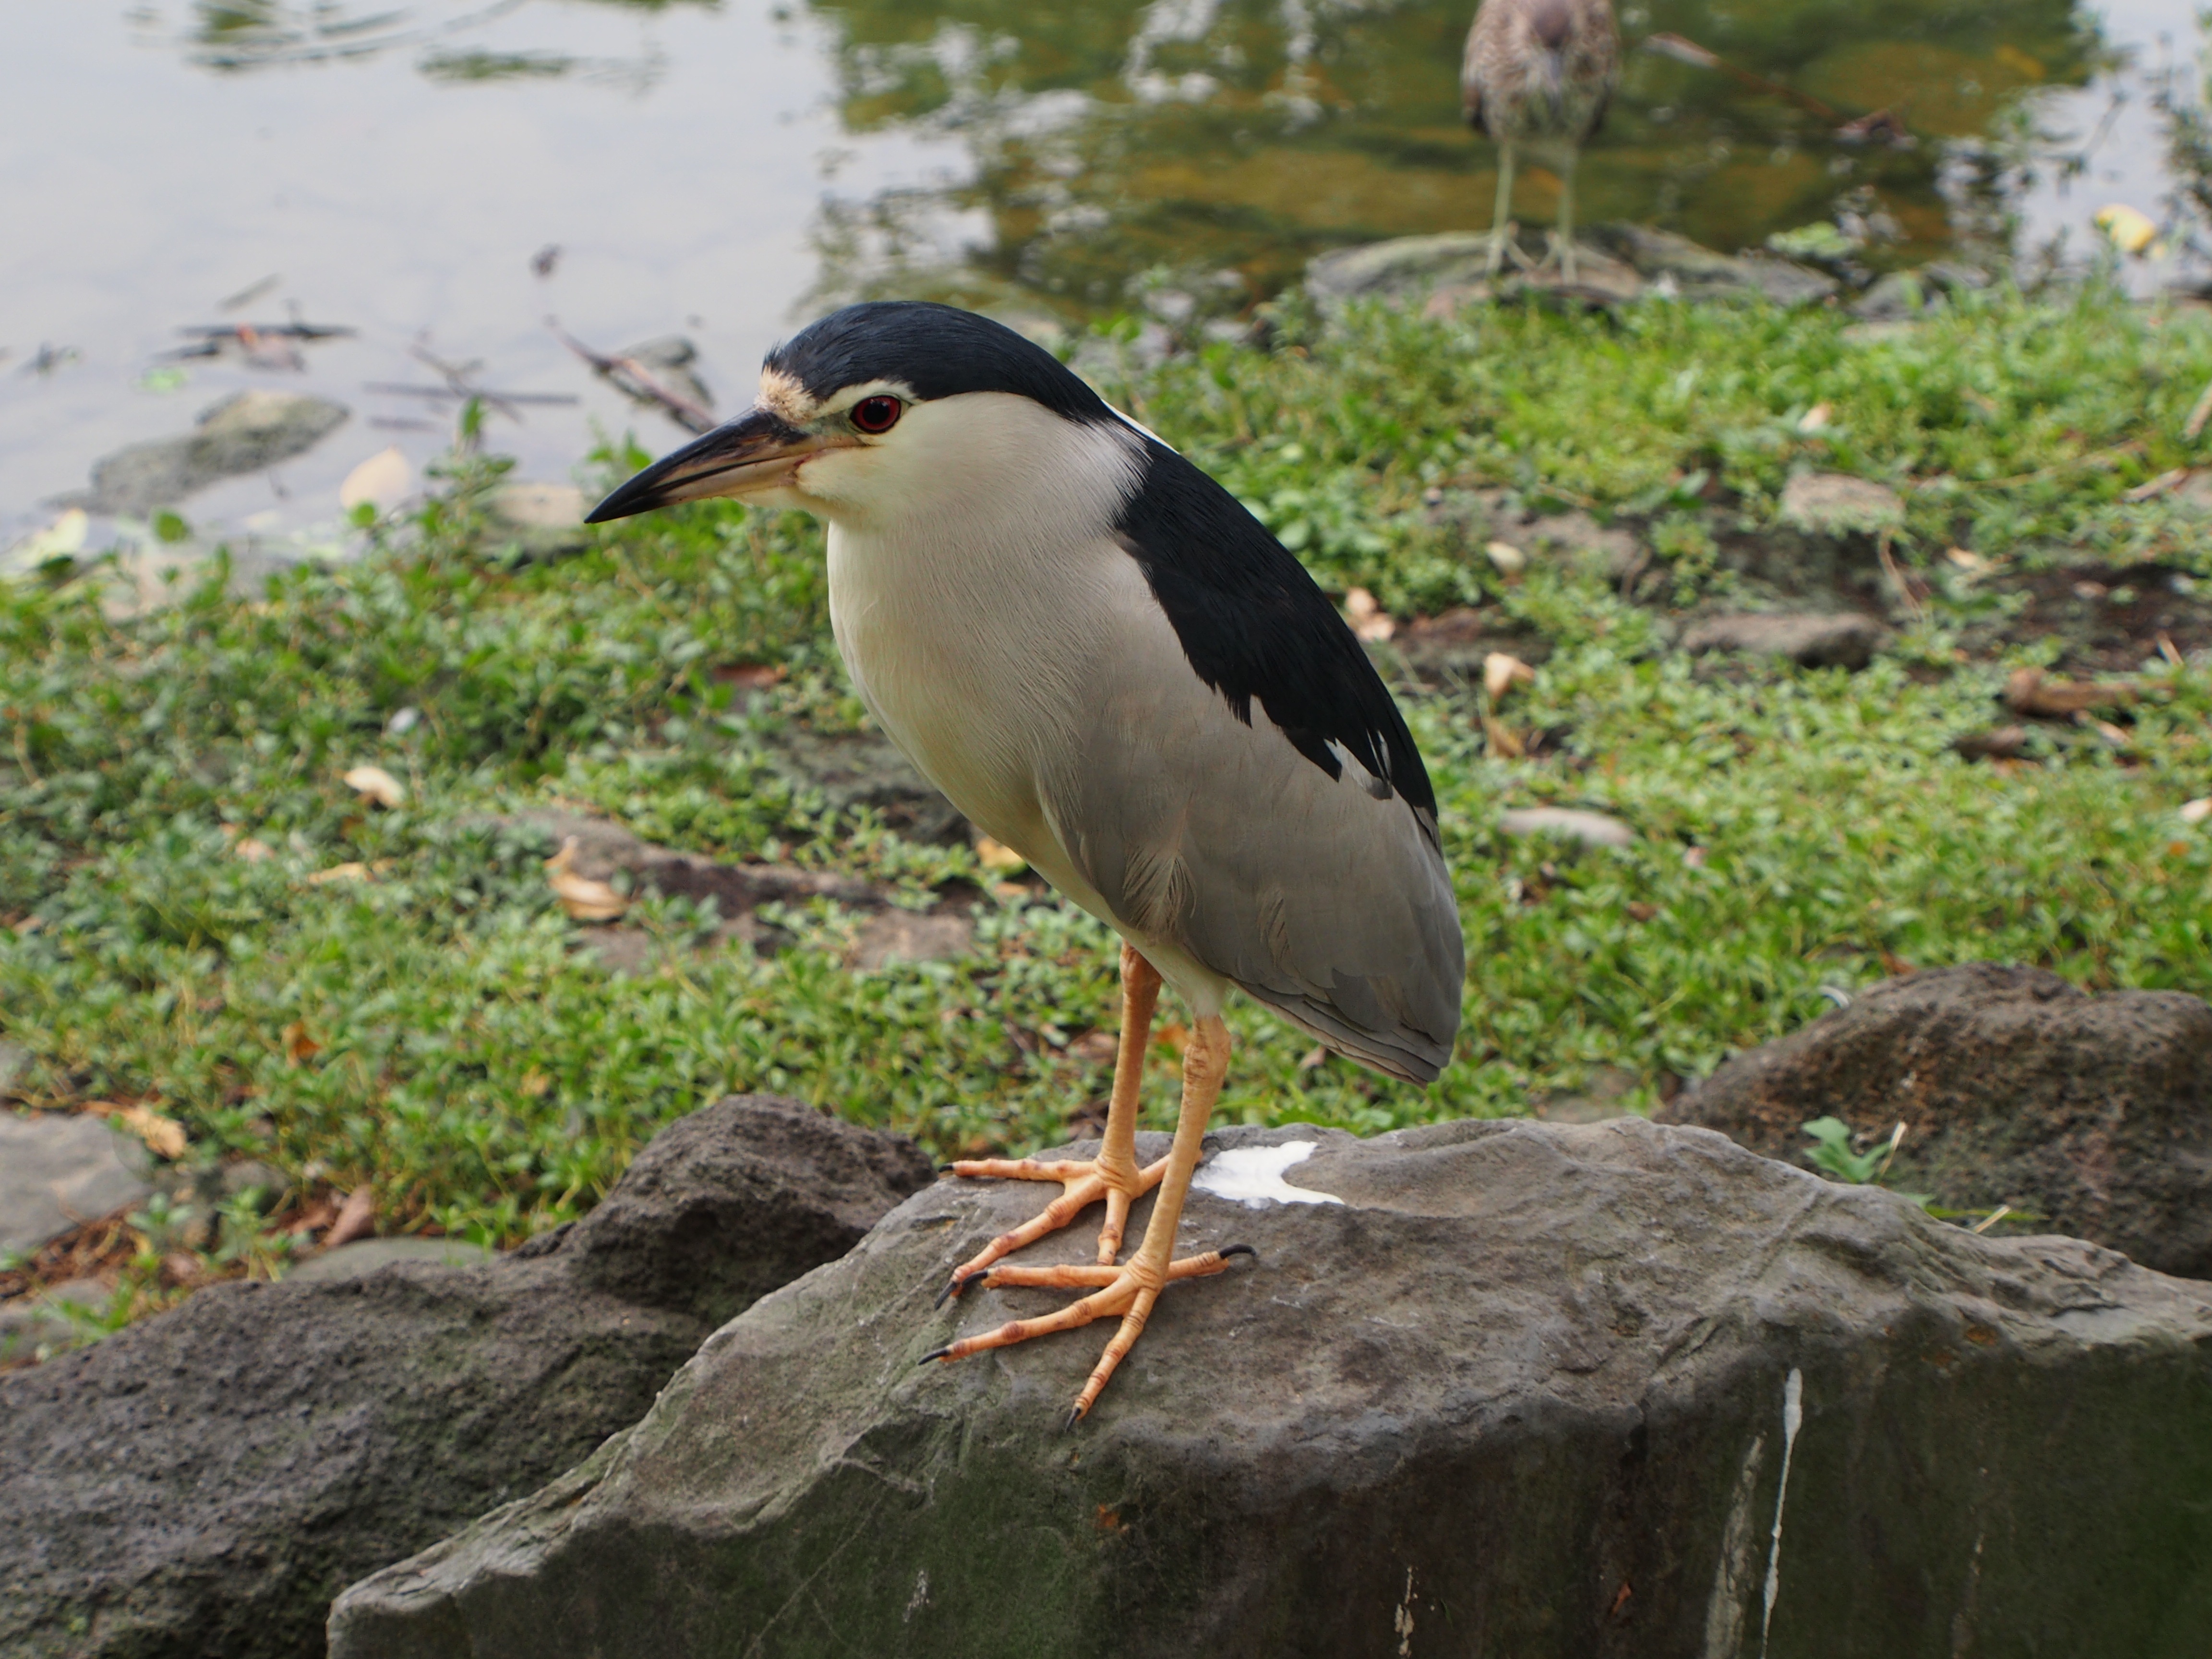
nature, bird, animal, wildlife, beak, rest, fauna, vertebrate, nocturnal, night heron, perching bird, cinclidae